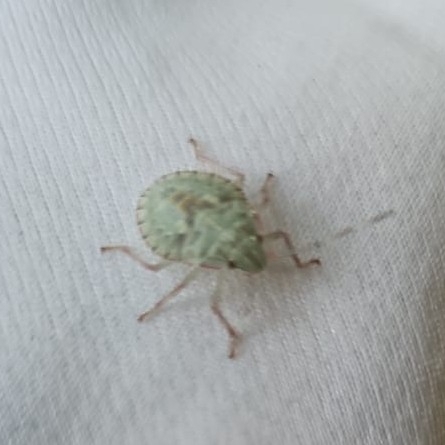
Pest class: stink_bug